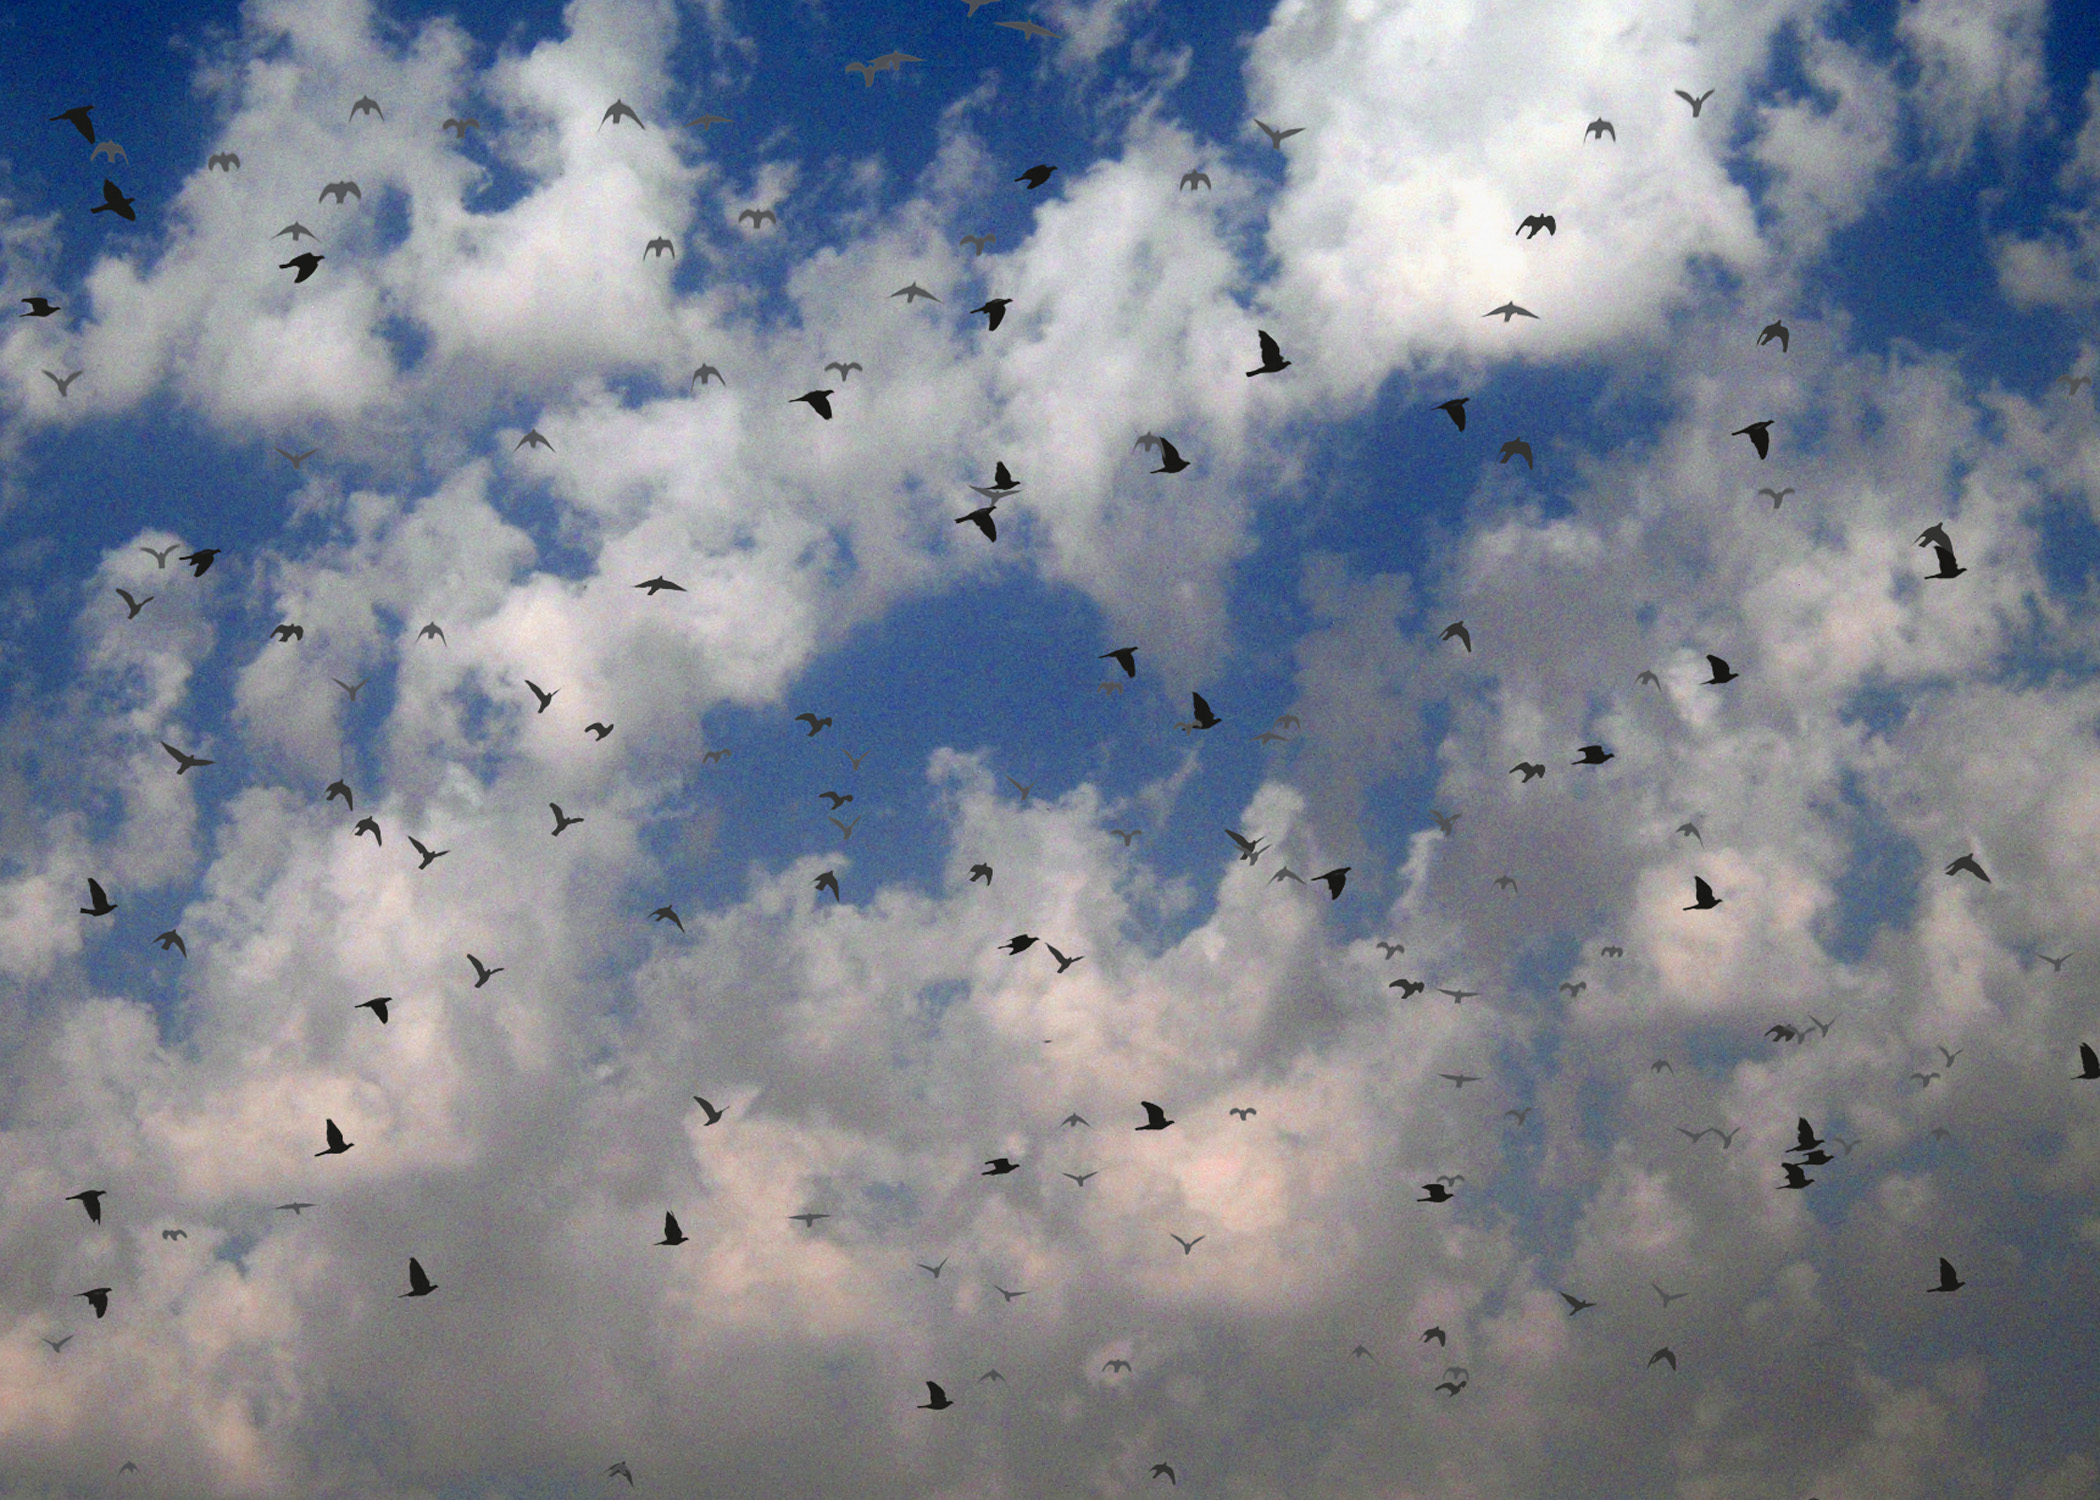
cloud, sky, atmosphere, flock, meteorological phenomenon